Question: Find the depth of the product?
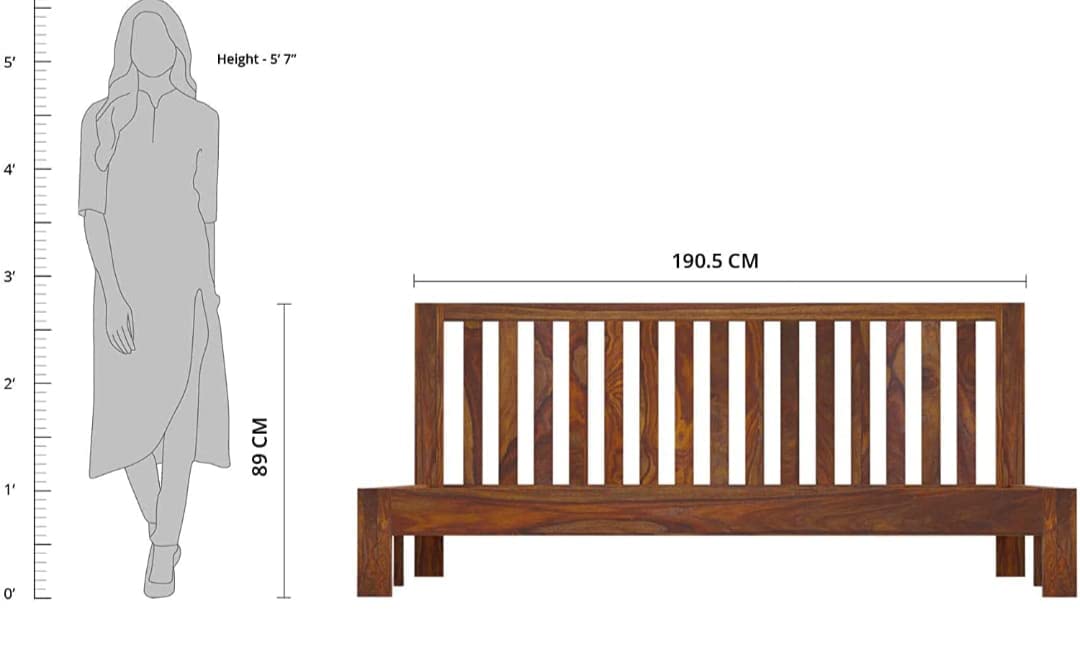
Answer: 190.5 centimetre